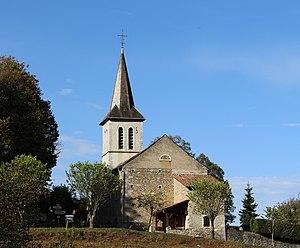
Église Saint-Pierre-et-Saint-Paul de Montsérié (Hautes-Pyrénées)
Montsérié est une commune française située dans le département des Hautes-Pyrénées, en région Occitanie. Sa région historique est la Gascogne. Ses habitants sont appelés les Montsériérais.
La liste des églises des Hautes-Pyrénées recense de manière exhaustive les églises situées dans le département français des Hautes-Pyrénées.